Folly Brook

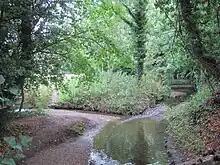
Confluence of Folly Brook (left) with Dollis Brook

Folly Brook rises near the bottom of Highwood Hill, Mill Hill, and flows east through fields and public open spaces to Woodside Park. From Highwood Hill to Darland's Lake Nature Reserve the brook passes through private land which is not open to public access, apart from a short section next to a footpath through Folly Farm. Darland's Lake was originally ornamental, created by damming the brook, but the lake and surrounding woods are now a nature reserve.